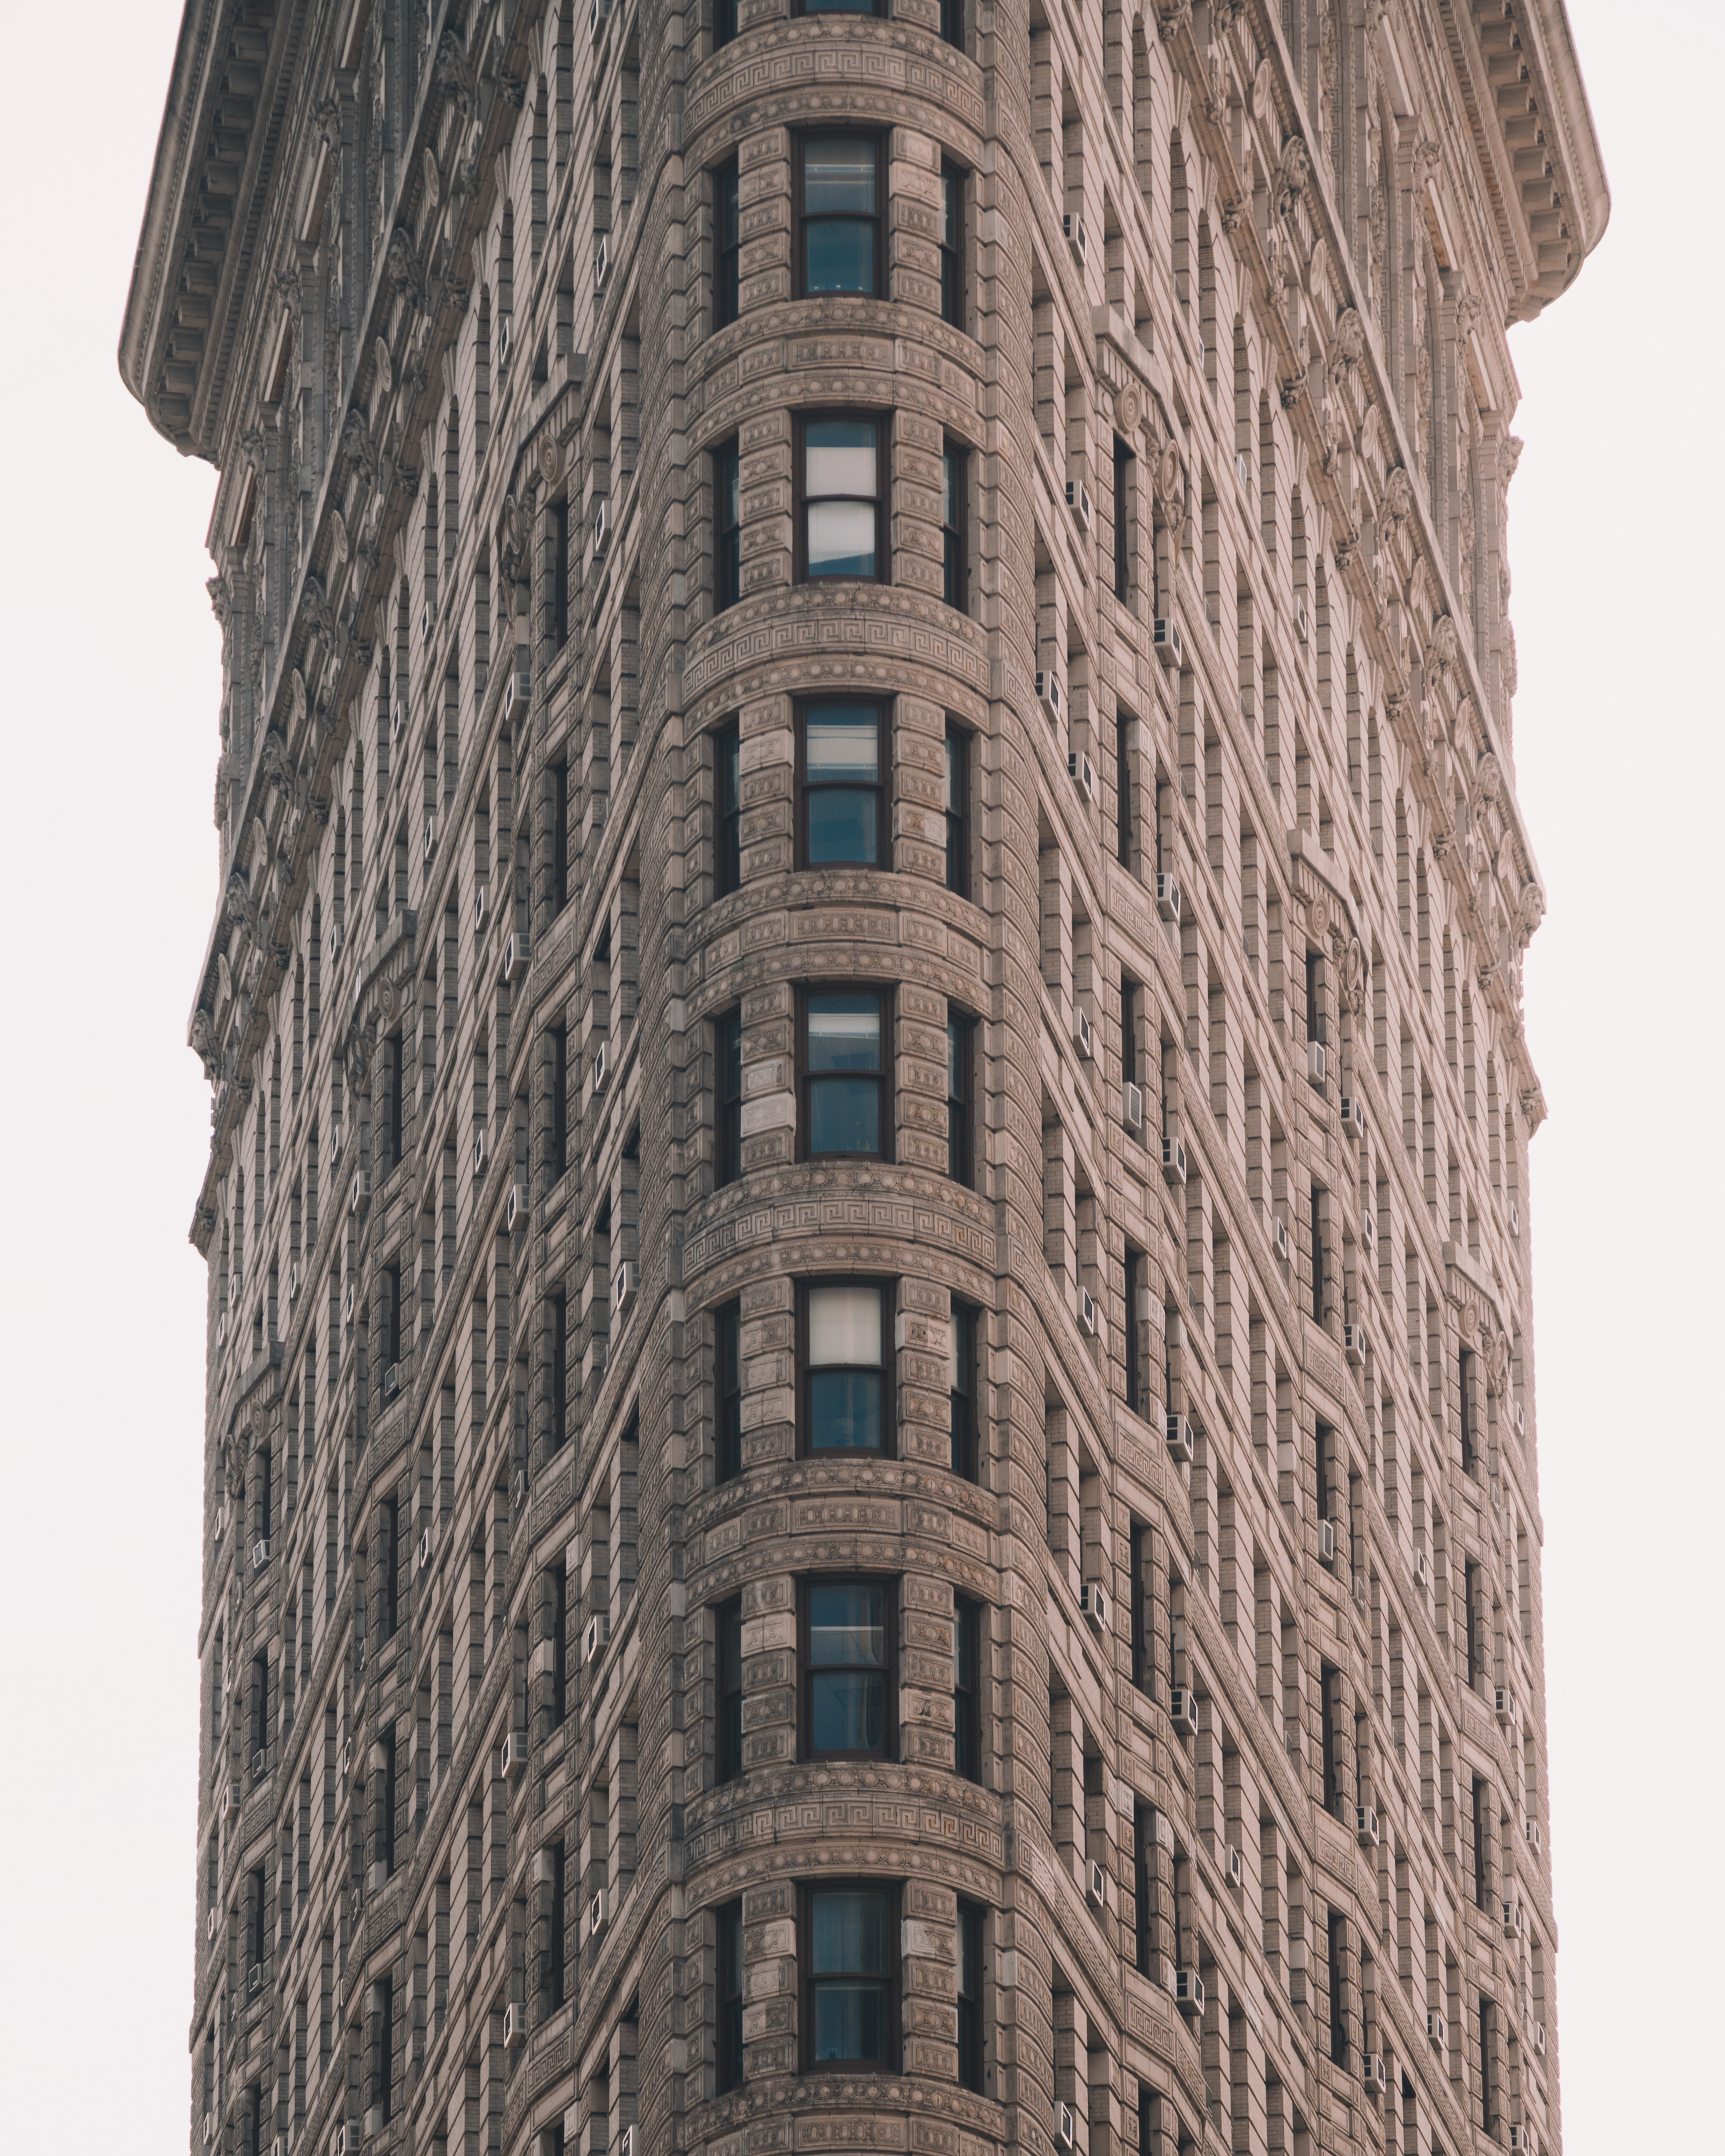
architecture, structure, building, city, skyscraper, wall, pattern, column, tower, facade, exterior, brick, material, interior design, flatiron